Philip Snowden, 1st Viscount Snowden

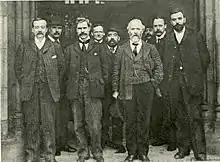
Snowden (fourth from left) in 1906, with other leading figures in the party

Snowden unsuccessfully contested the Wakefield constituency in West Yorkshire in a by-election in March 1902, where he received 40 percent of the votes.